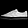
Label: Sneaker